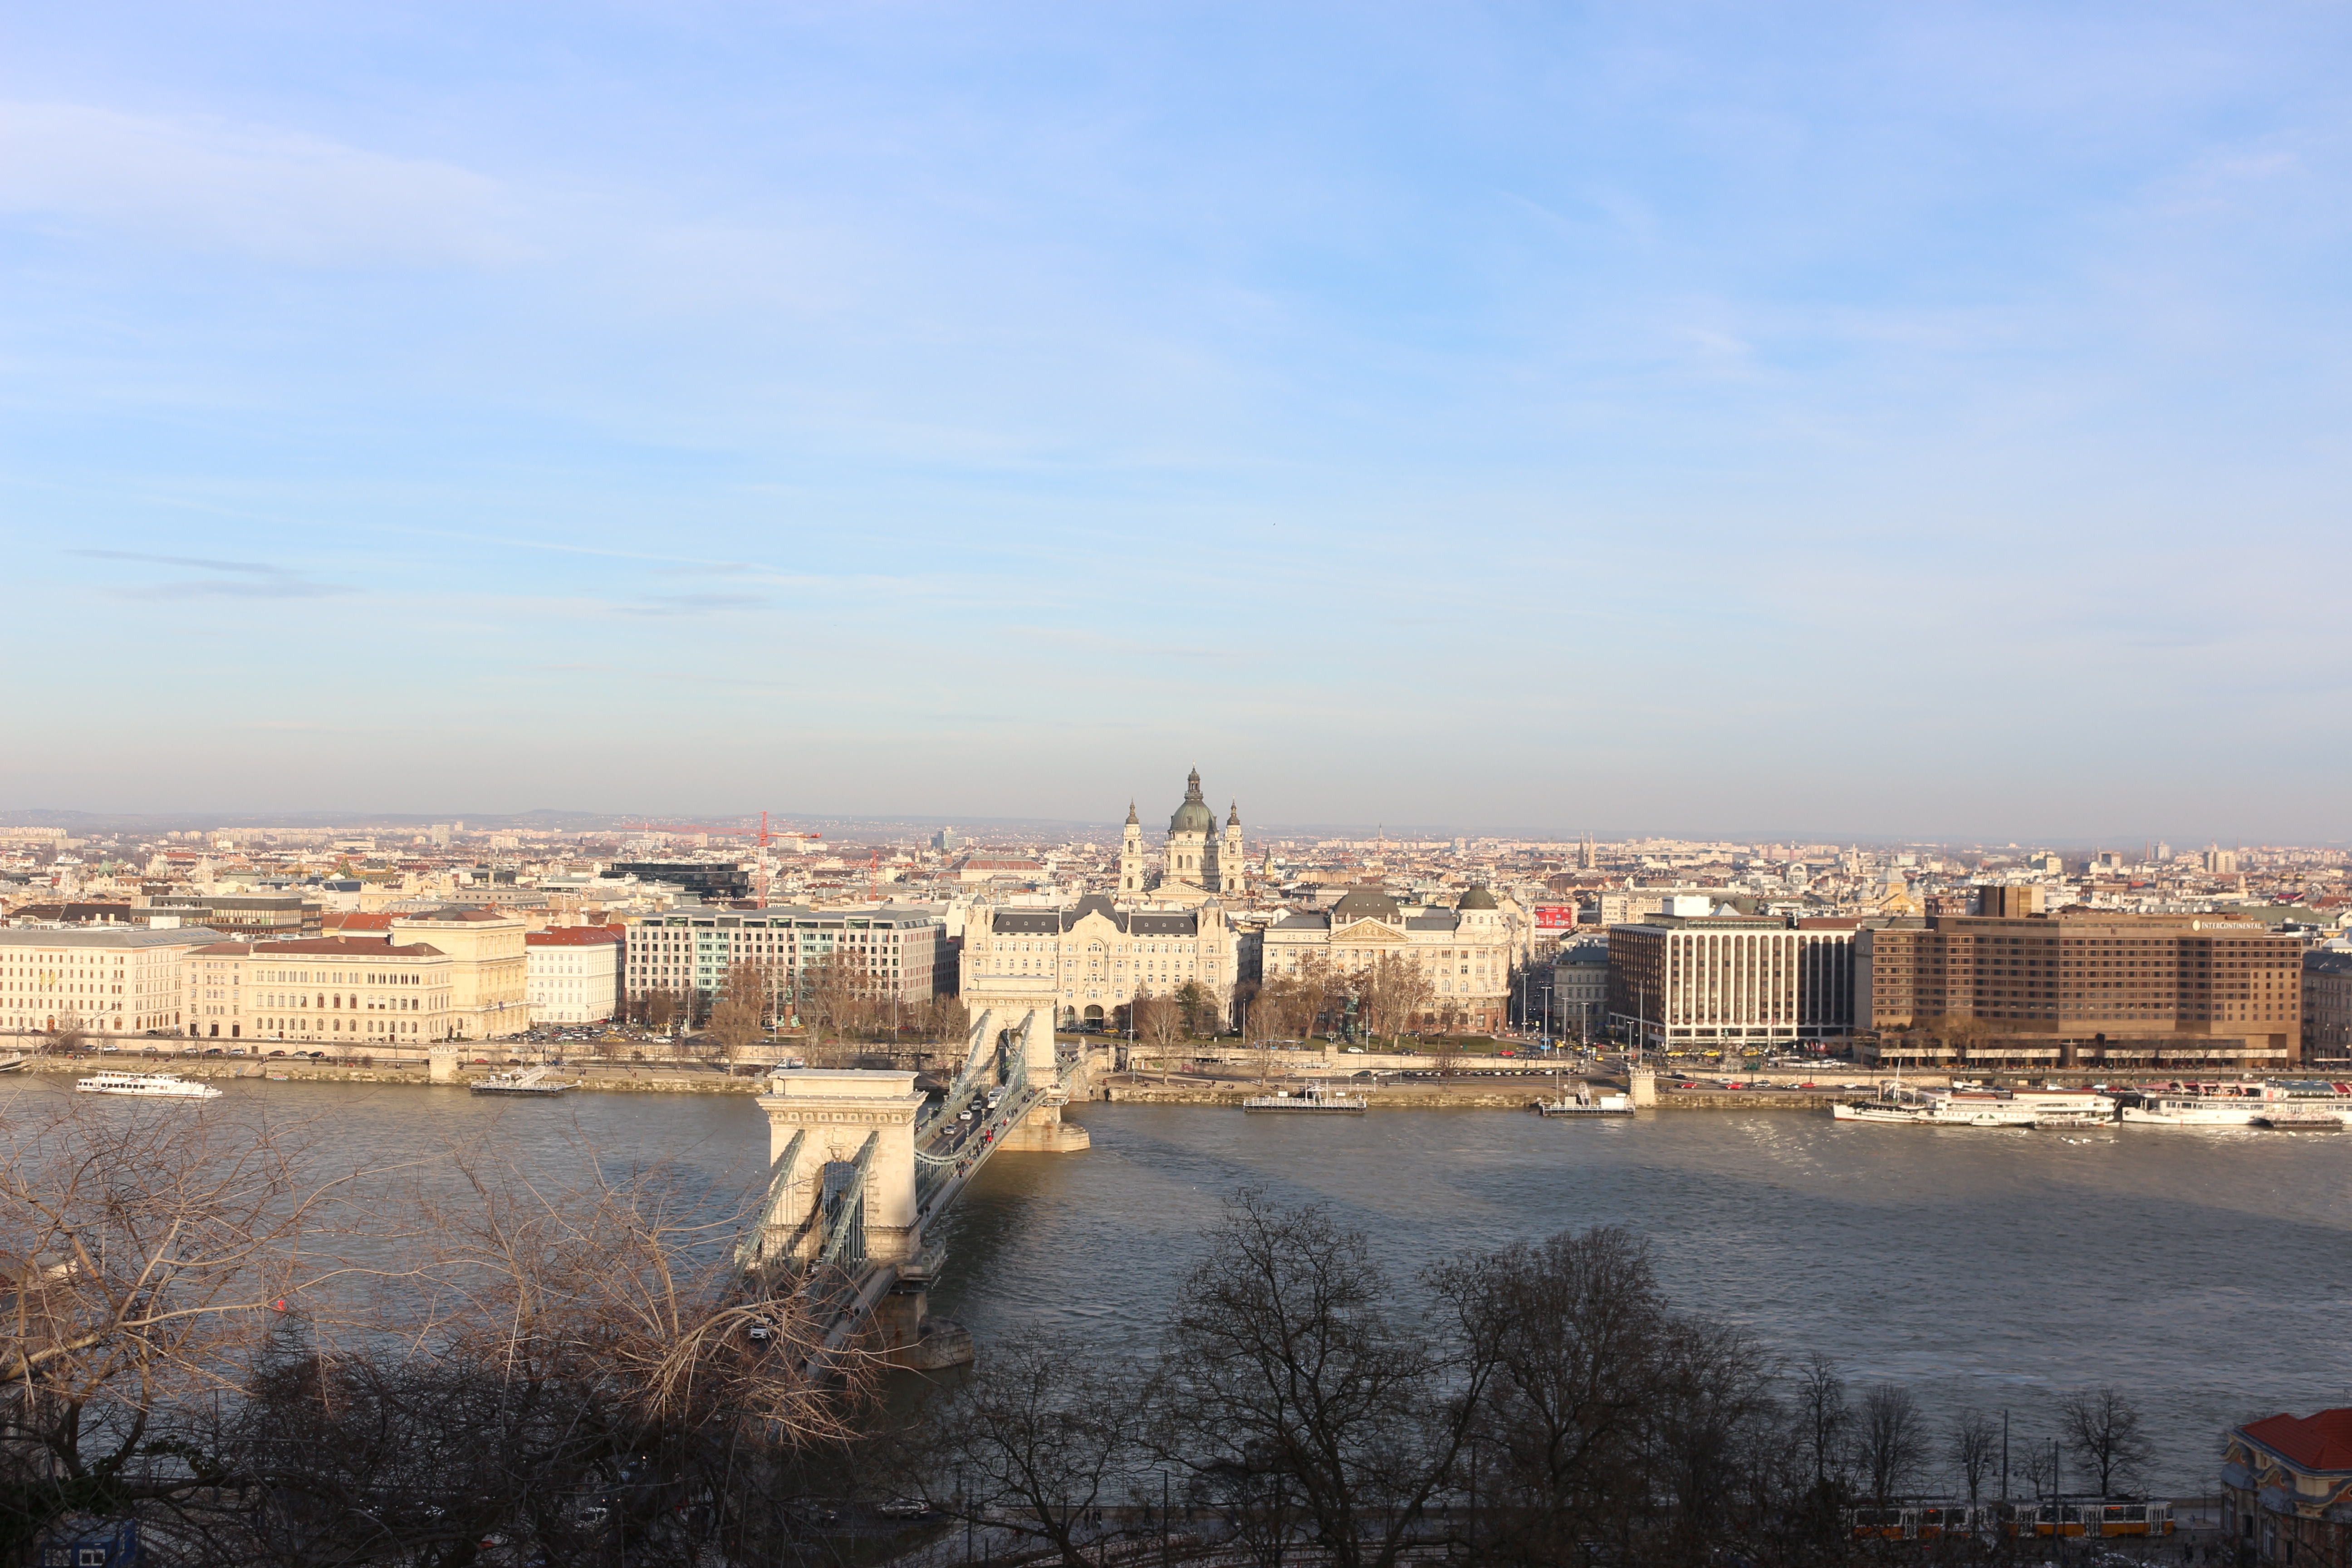
horizon, skyline, morning, town, city, cityscape, panorama, downtown, dusk, landmark, urban area, human settlement